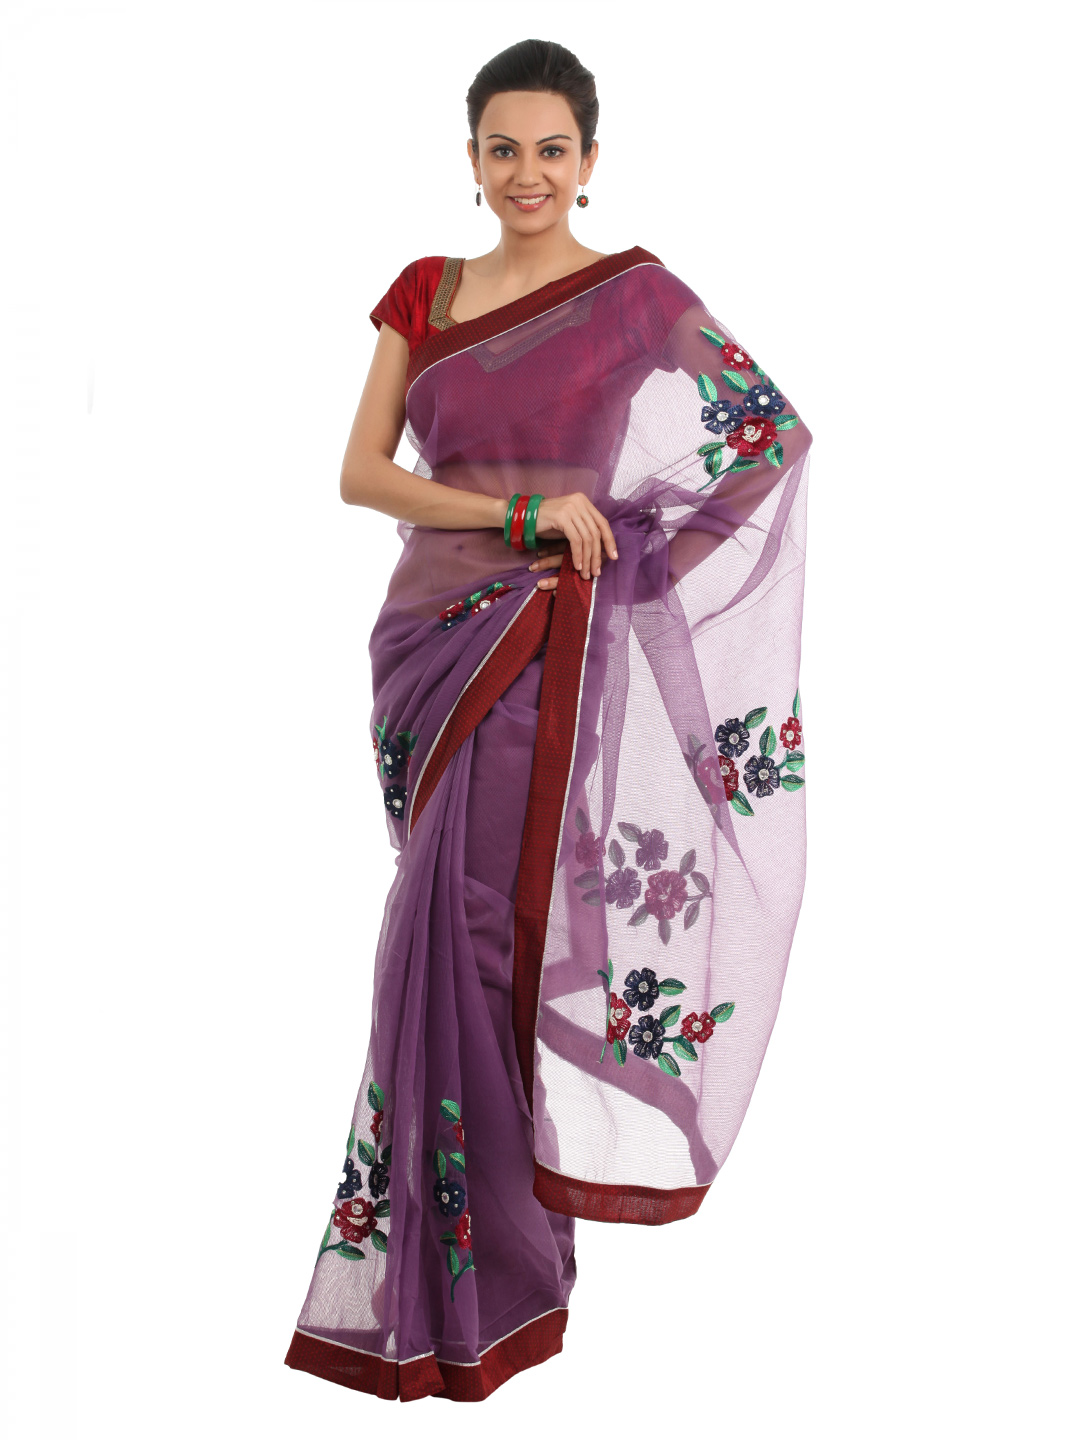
FNF Purple Sari
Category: Apparel / Saree / Sarees
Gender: Women
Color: Purple
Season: Fall 2012
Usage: Ethnic